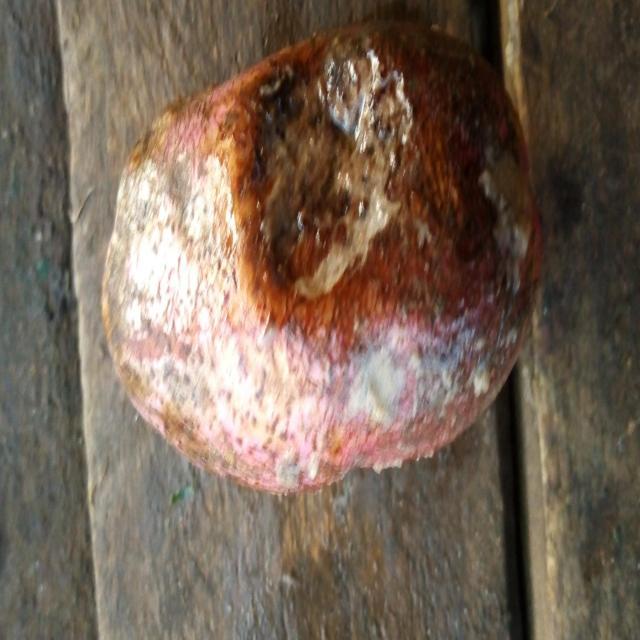
Plum grade: rotten